Belgium

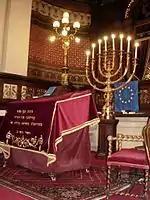
Interior of the Great Synagogue of Brussels

A string of Christian Democrat coalition governments from 1958 was broken in 1999 after the first dioxin crisis, a major food contamination scandal. A "rainbow coalition" emerged from six parties: the Flemish and the French-speaking Liberals, Social Democrats and Greens. Later, a "purple coalition" of Liberals and Social Democrats formed after the Greens lost most of their seats in the 2003 election.